Typos of Constans

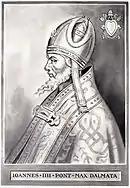

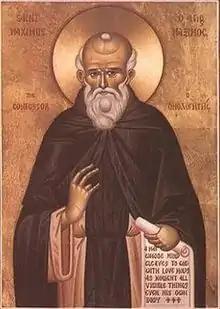

The Council of Chalcedon, the Fourth Ecumenical Council, was held in 451 and laid the basis of Christological belief; Christ was a single person possessing two natures: a perfect God and a perfect man united "unconfusedly, unchangeably, indivisibly and inseparably". This was viewed as outright heresy by Monophysites who, briefly, believe that Jesus Christ is "one person and one hypostasis in one nature: divine". Monophysite belief was widespread in Egypt and, to a lesser extent, Syria. The Byzantine state had repeatedly attempted to stamp it out.